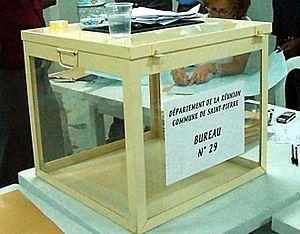
Résultats de l'élection législative de juin 2007 arrêtée par la préfecture de La Réunion.